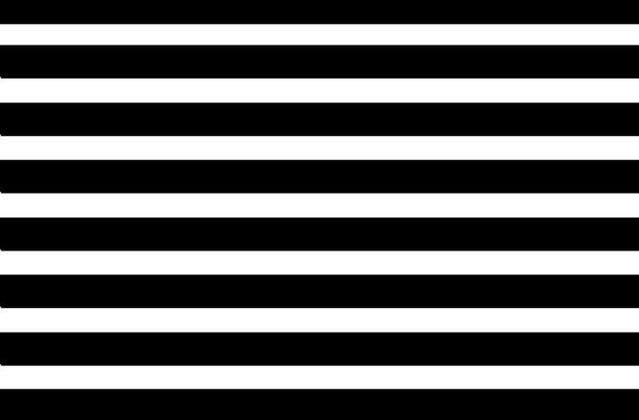
Texture: banded